Khreshchatyk

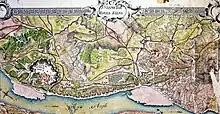
A 1780s map of Kyiv

"At the end of the Pechersk suburb, there is a narrow road (Khreshchatytskaya) due to a deep gulley or valley; but it cannot be avoided, because it connects all three cities."